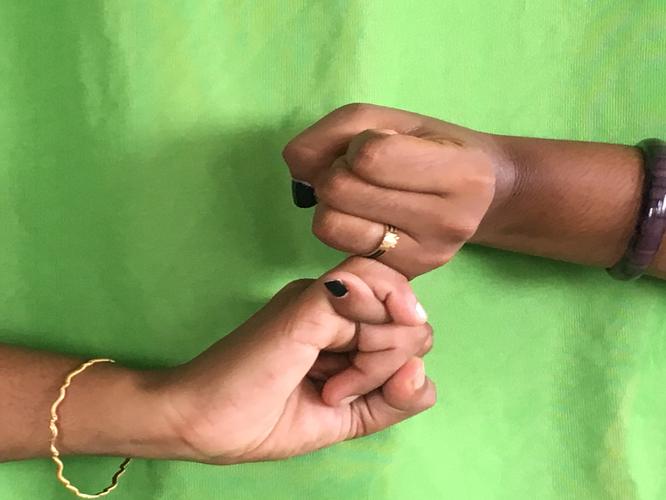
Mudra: Kilaka
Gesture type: double_hand